Malocclusion

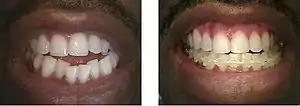
Open bite treatment after eight months of braces.

Other kinds of malocclusions can be due to or horizontal, vertical, or transverse skeletal discrepancies, including skeletal asymmetries.